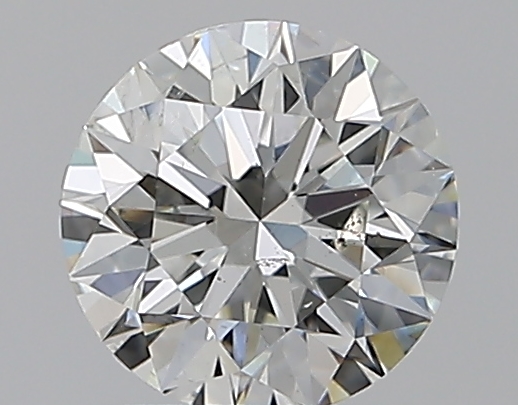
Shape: round
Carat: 0.9
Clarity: SI1
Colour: I
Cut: EX
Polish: EX
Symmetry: VG
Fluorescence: N
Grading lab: GIA
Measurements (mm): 6.12 x 6.2 x 3.86